The White Stadium

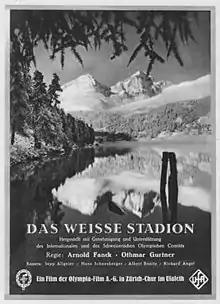
German film poster

The White Stadium (German: Das weiße Stadion) is a 1928 Swiss documentary film directed by Arnold Fanck about the 1928 Winter Olympics which were held in the Swiss resort of St. Moritz. The film received the backing of the International Olympic Committee and was the first of the Winter Olympic feature films to be made. It was financed and distributed by the major German studio UFA, but was not a commercial or critical success.